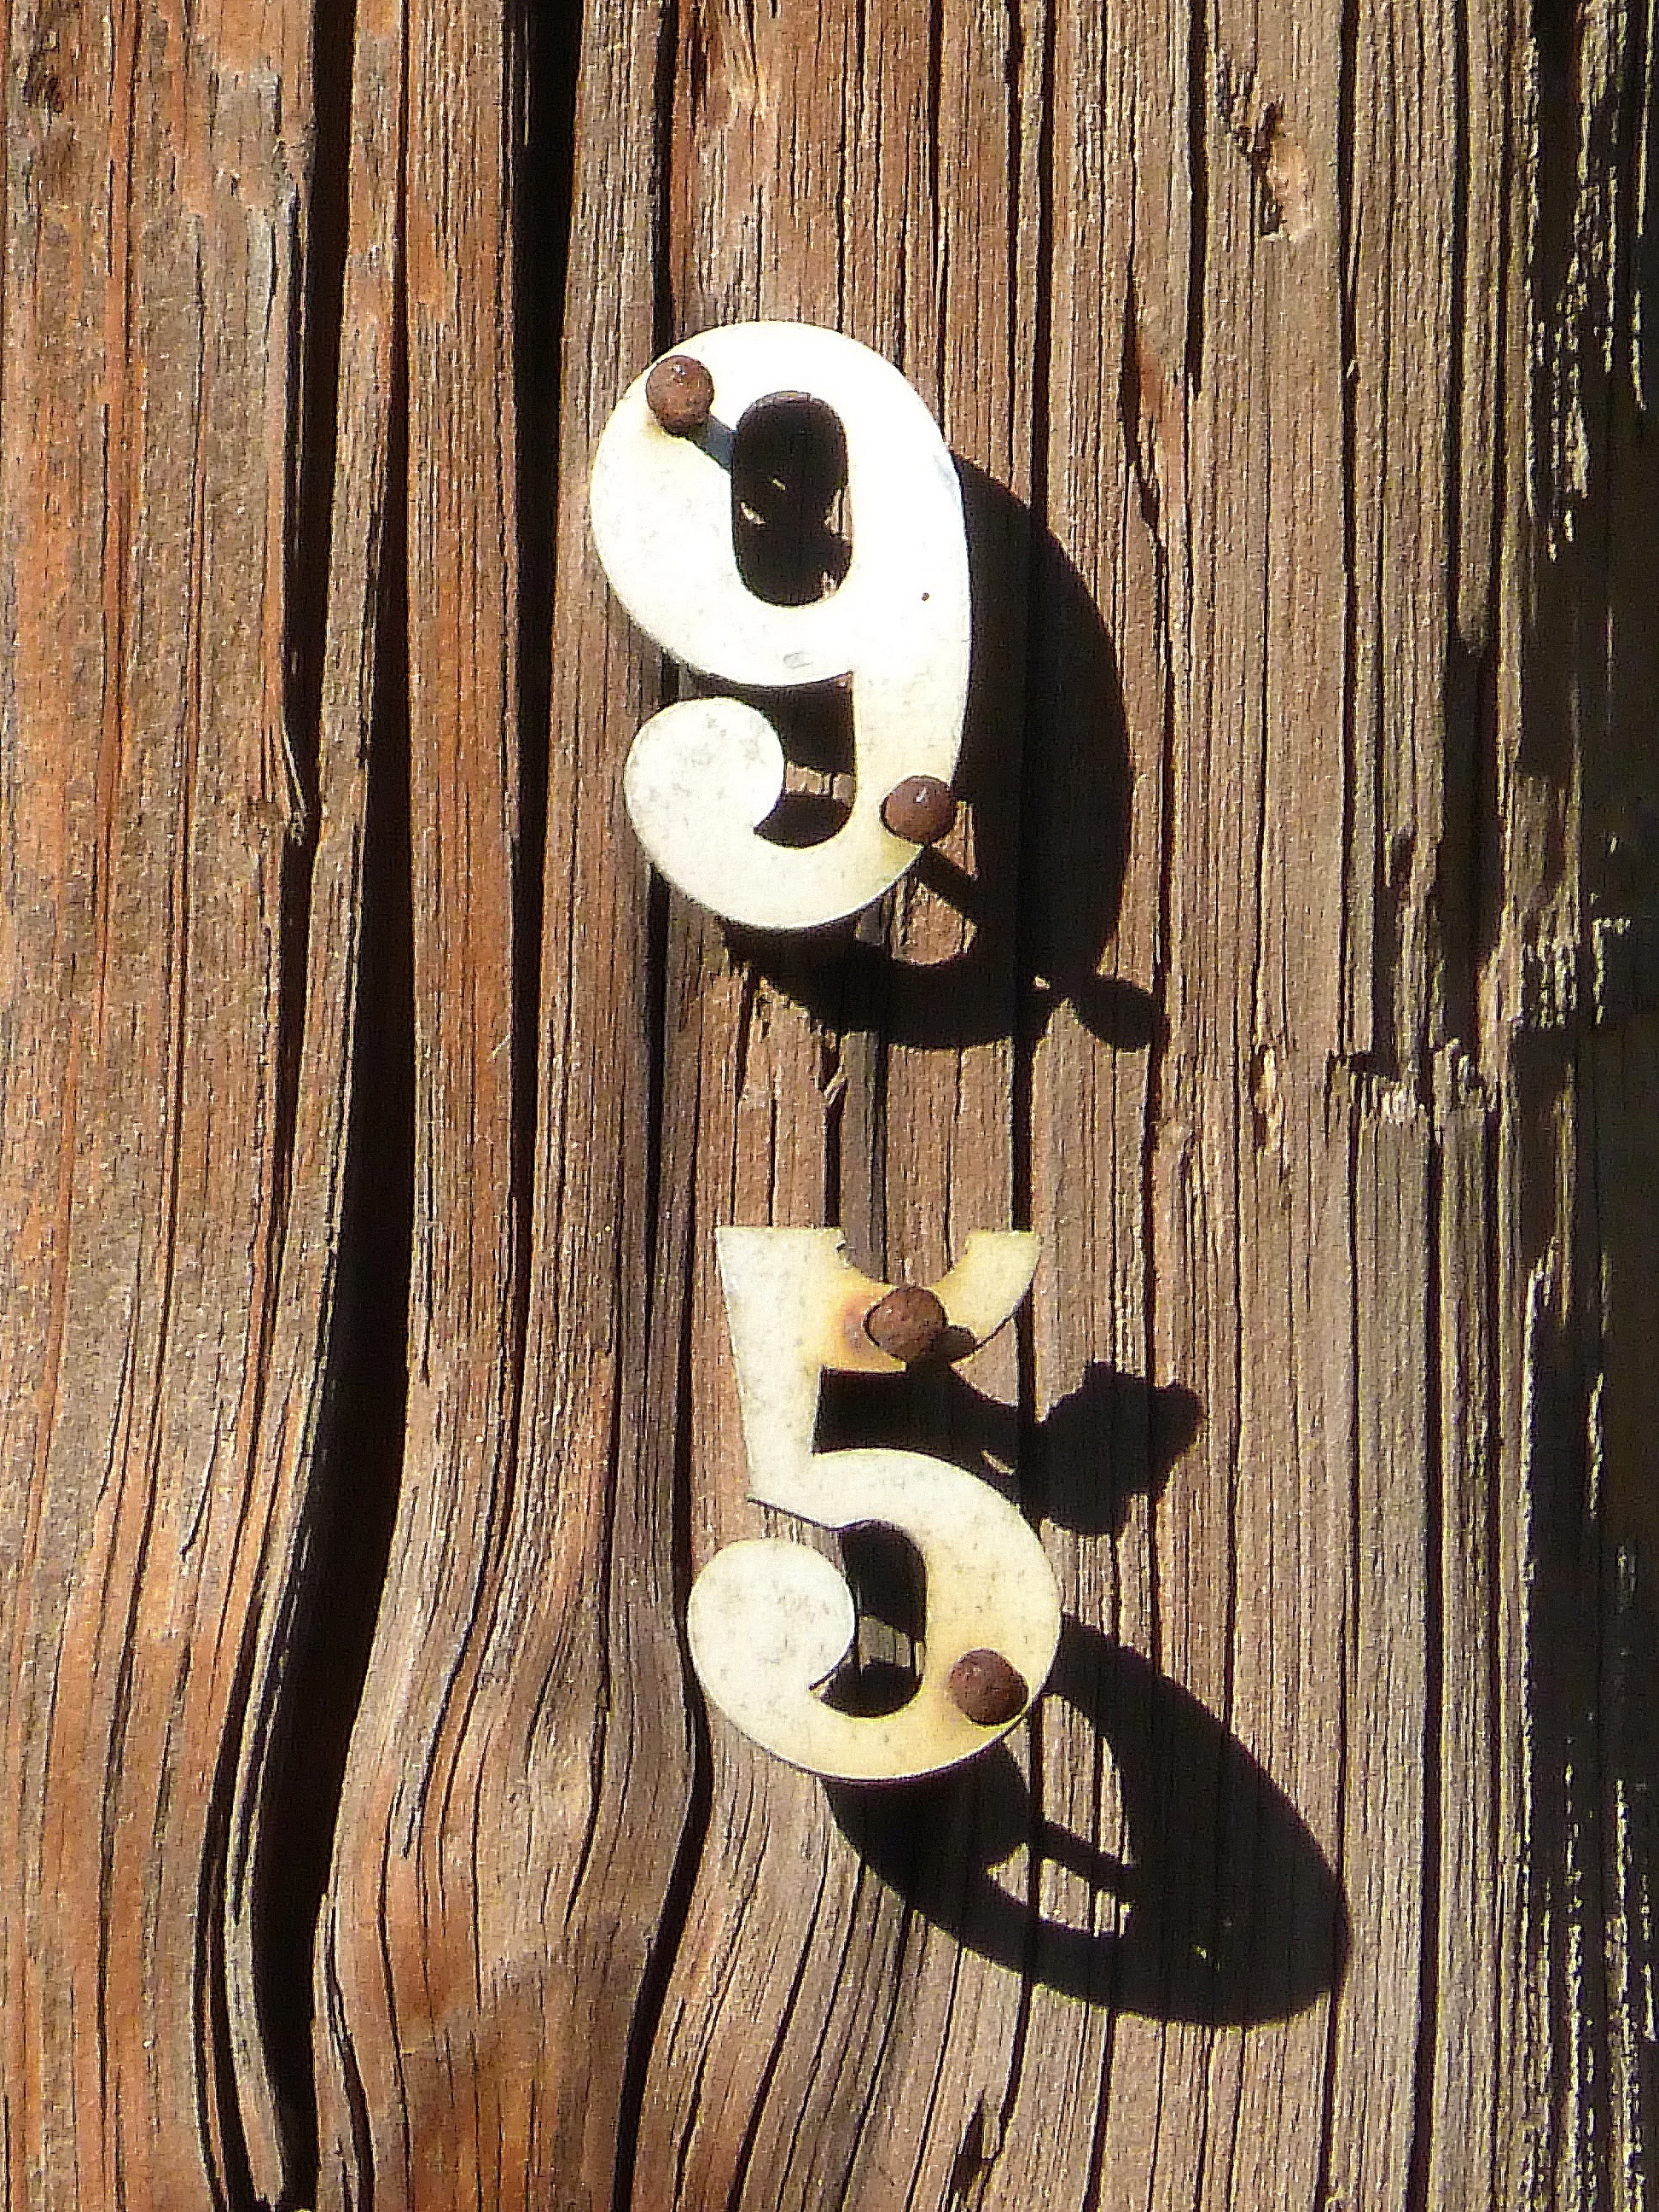
wood, number, signal, painting, art, illustration, nailed, modern art, 95, indicative